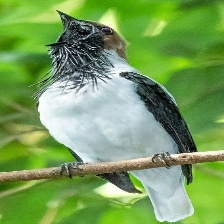
Species: BEARDED BELLBIRD
Scientific name: PROCNIAS AVERANO